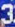
Number: 3